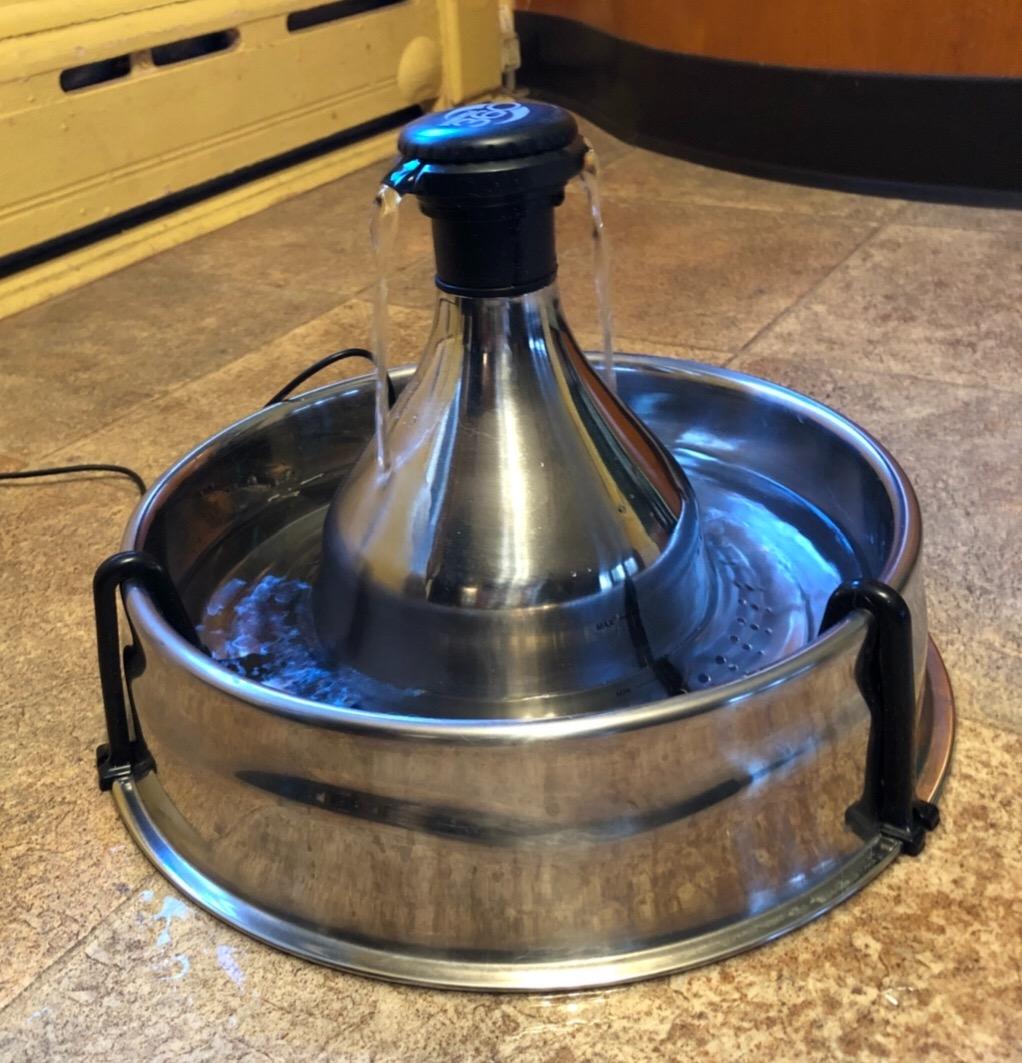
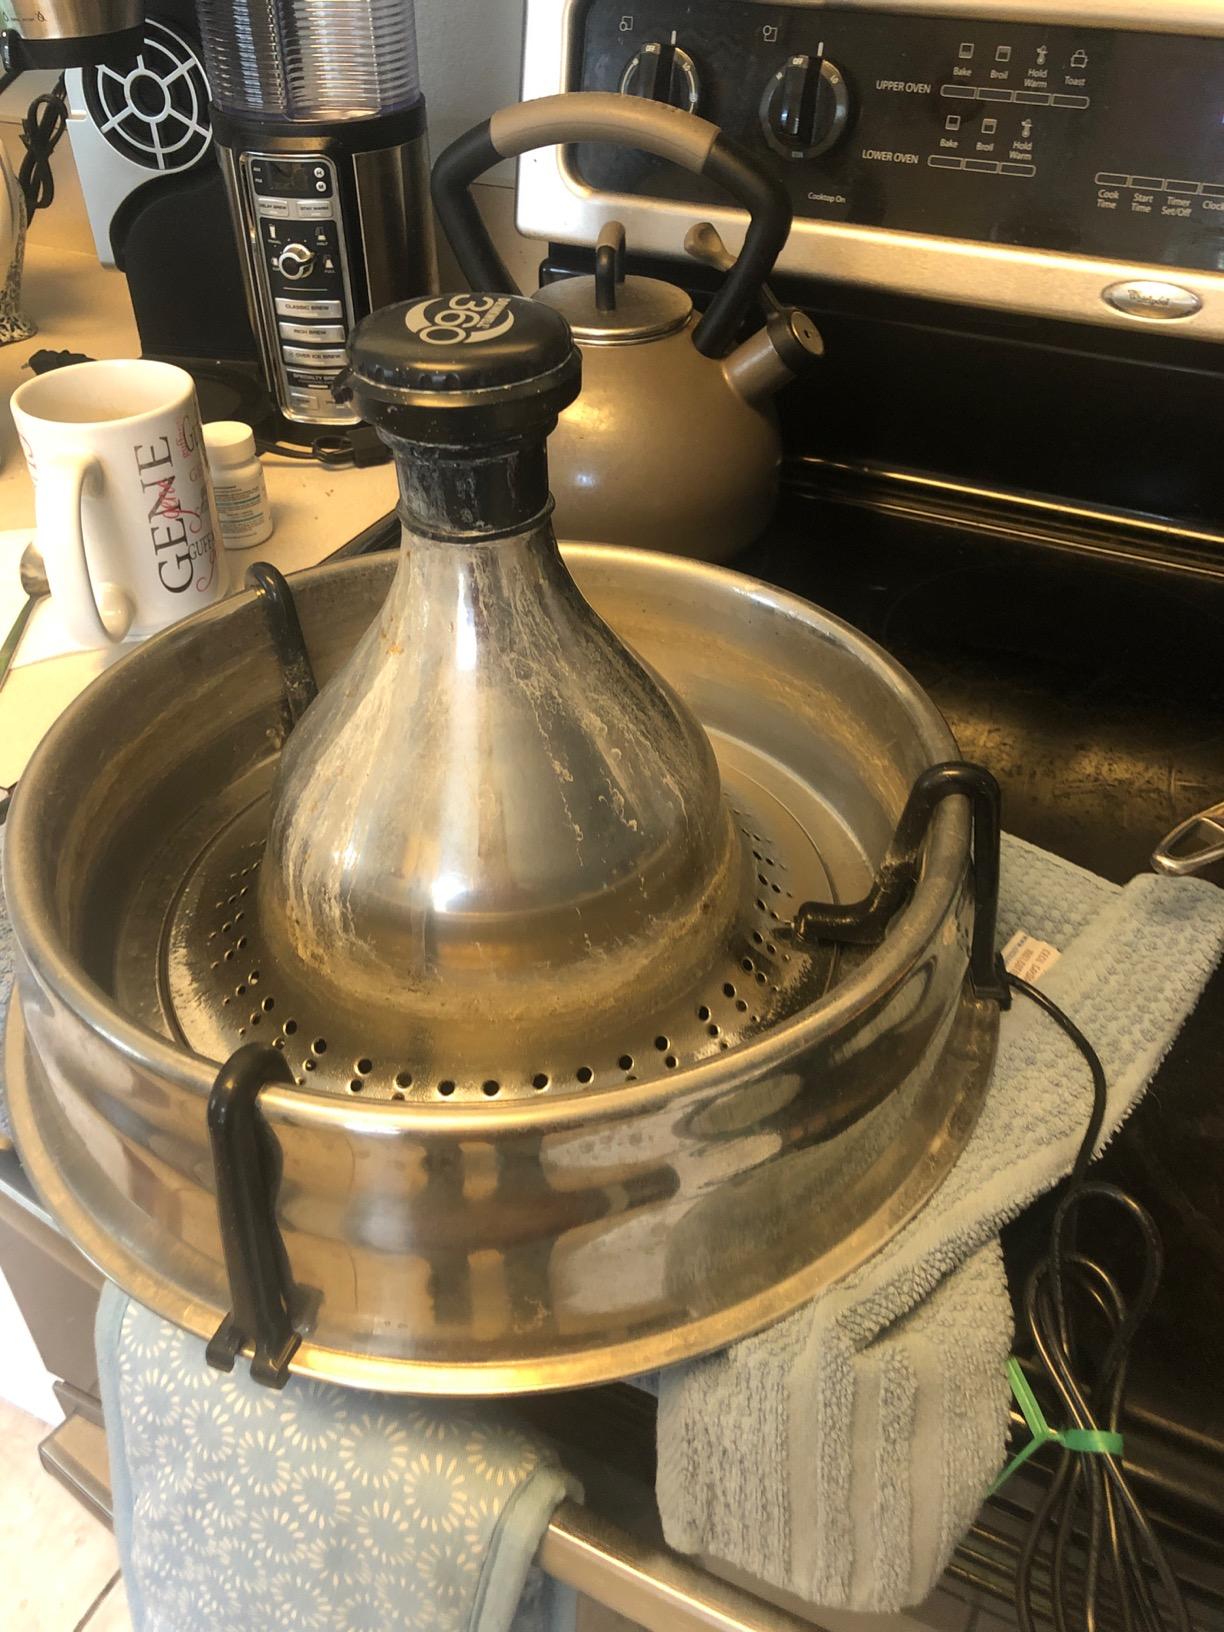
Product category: items_bowl
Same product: yes